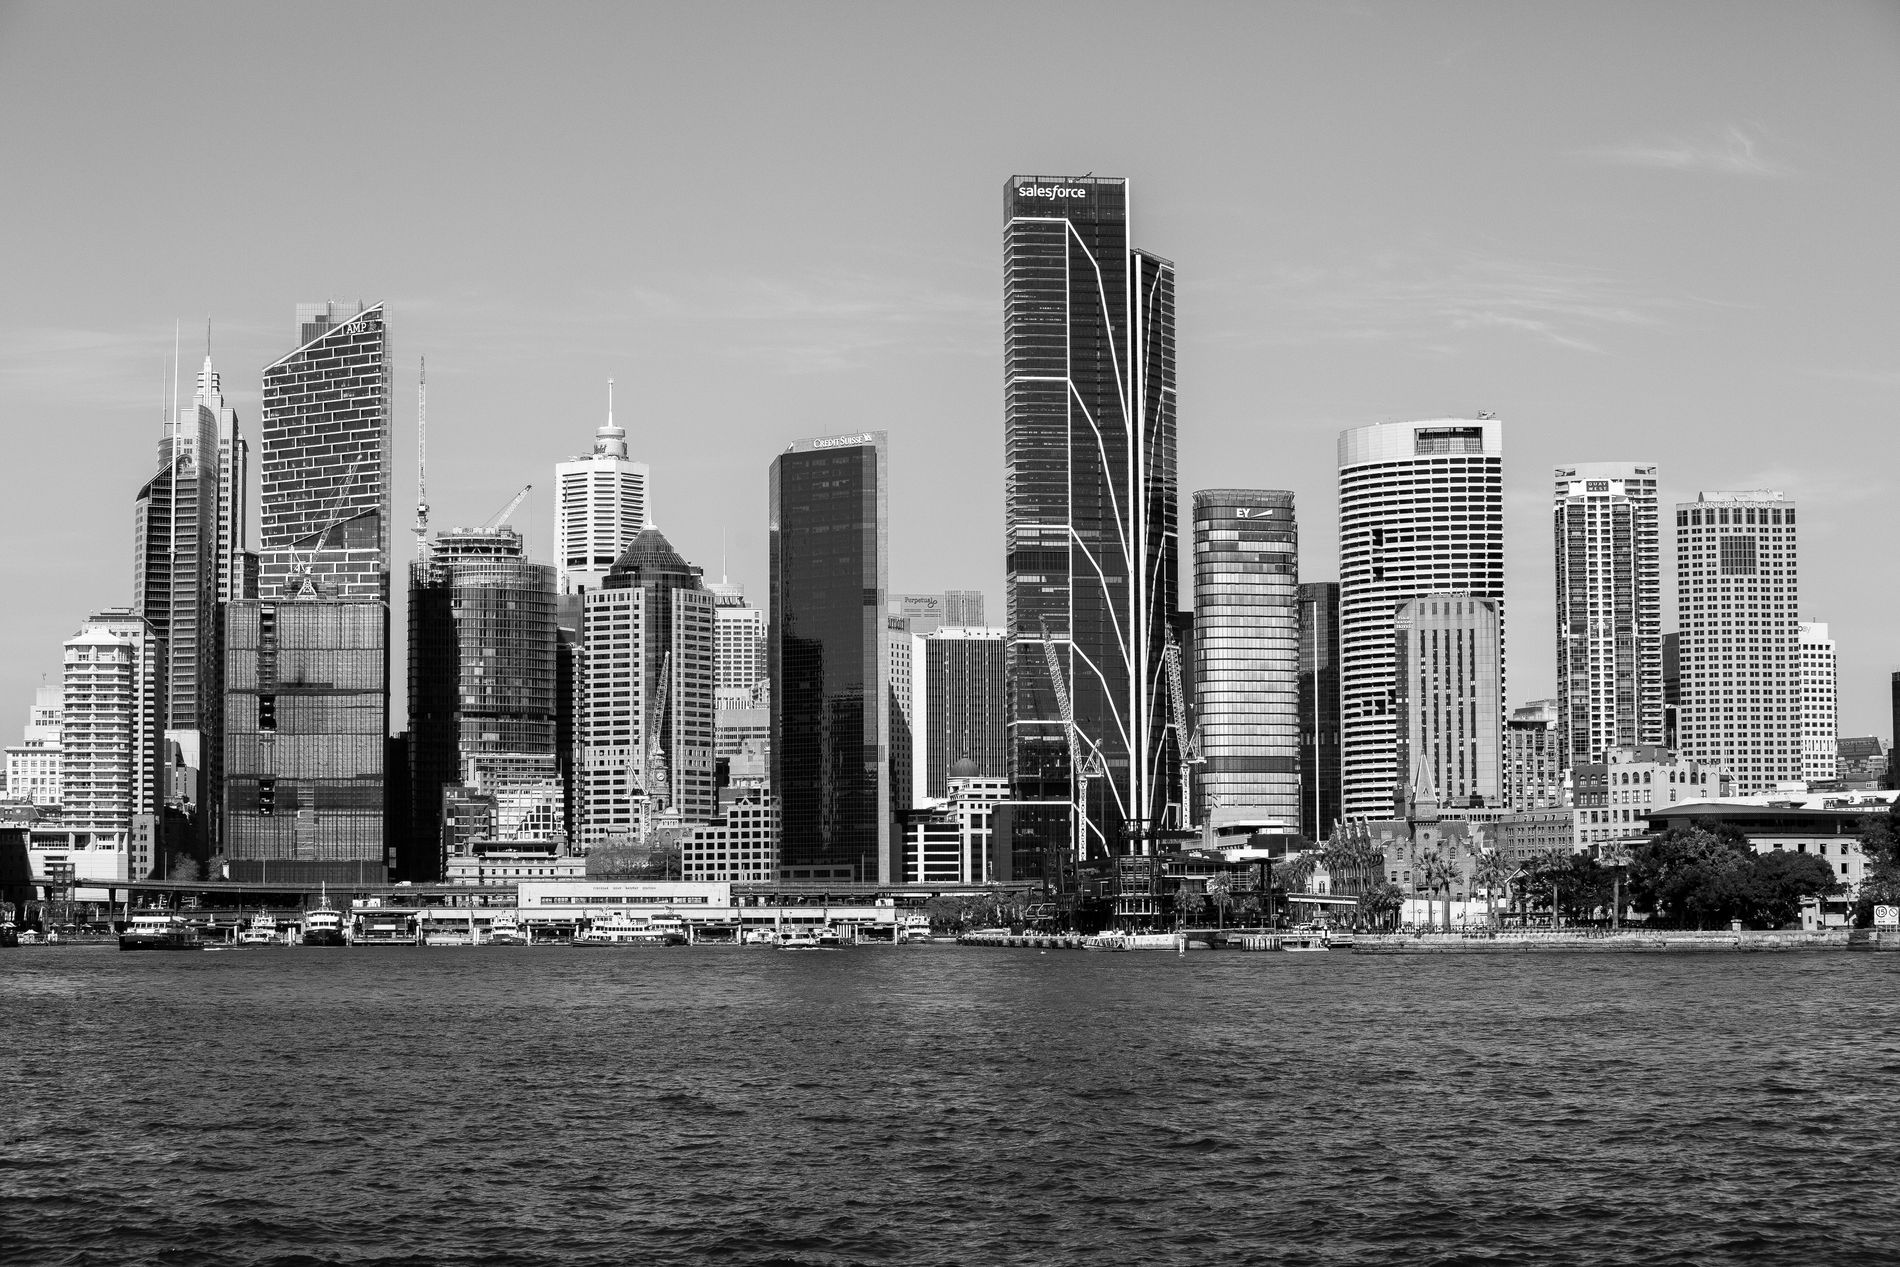
Modern City
Image of a city full of modern architecture and skyscrapers, the sky is clear, sea is calm and steady.
long shot of a modern city across the sea, the photography angle is low and wide, to show the organized high buildings of the city alongside to the sea and the clear sky, the image is black and white, the soft natural light evokes tranquil mood and the monochrome style and organised architecture exports sense of stability and admiration.
Labels: City, Metropolis, Urban, Water, Waterfront, Architecture, Building, Office Building, Cityscape, High Rise, Light, Traffic Light, Condo, Housing, Transportation, Vehicle, Watercraft, Car, Construction, Construction Crane, Boat, Pier, Downtown, Neighborhood, Spire, Tower, Outdoors, Harbor, Skyscraper, Sailboat, Sky, Sea
Camera: Canon Canon EOS 5D Mark III
Lens: EF70-200mm f/2.8L IS II USM, Canon EF 70-200mm f/2.8L IS II USM
Aperture: F7.1
Exposure: 1/2500 sec
ISO: 400
Focal length: 70.0 mm